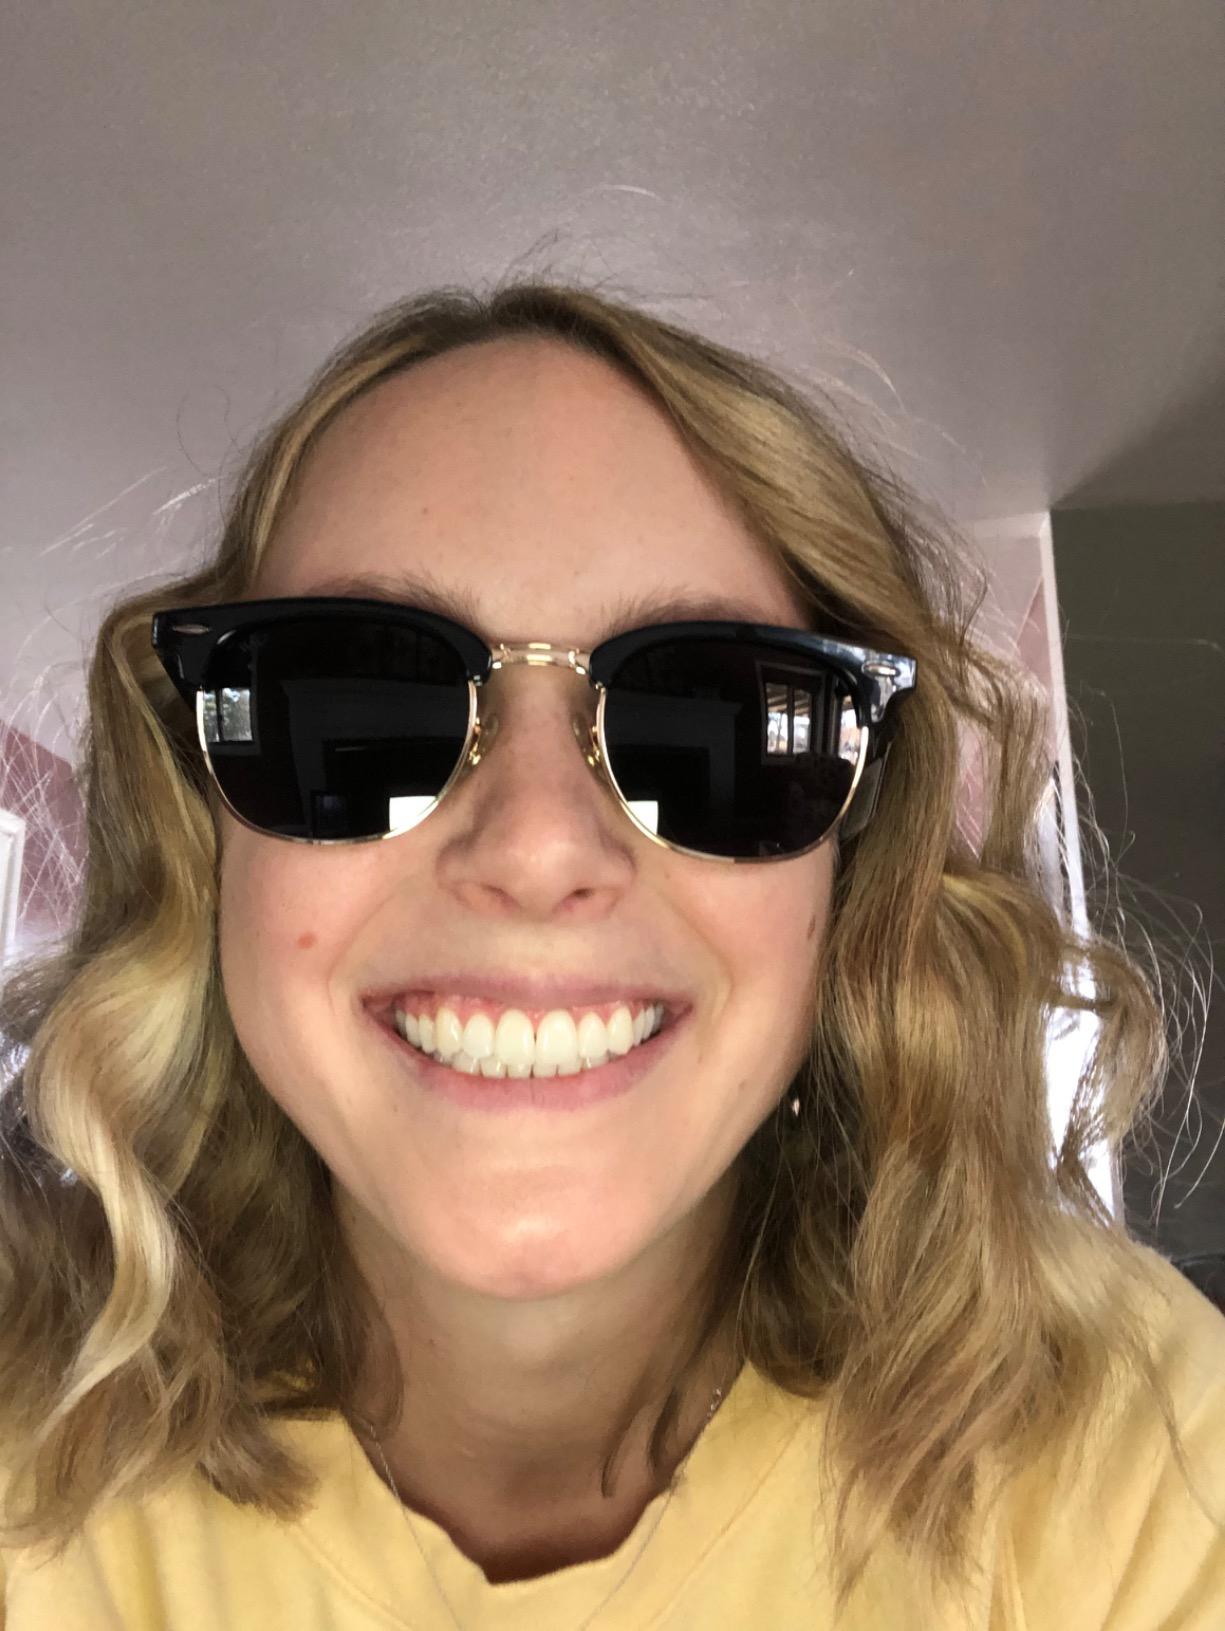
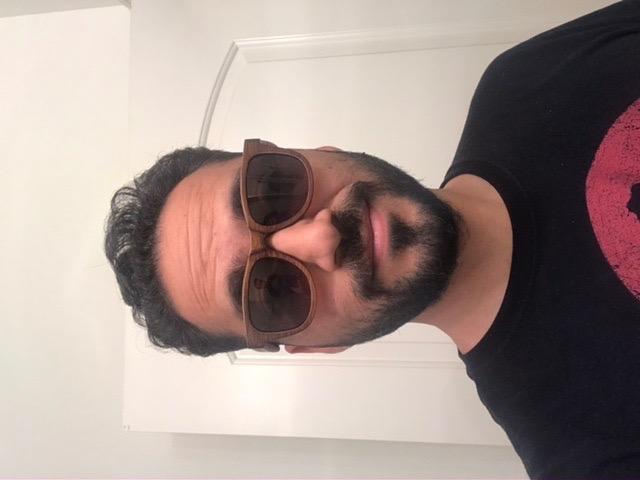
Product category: accessories_sunglasses
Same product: no